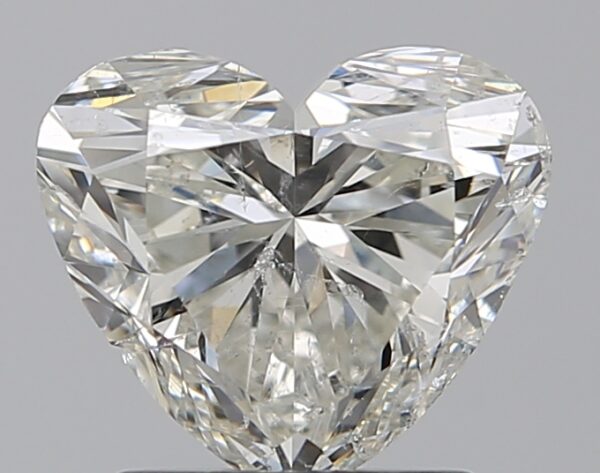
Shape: heart
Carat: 1.5
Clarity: SI2
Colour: J
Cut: EX
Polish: EX
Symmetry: VG
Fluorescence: N
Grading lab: GIA
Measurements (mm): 6.84 x 7.82 x 4.63